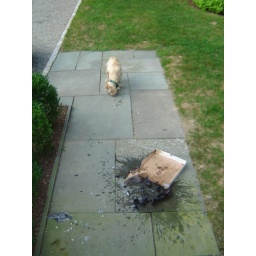
..Linds &amp;amp; I caught that pizza box on fire in the oven - FLAMES.